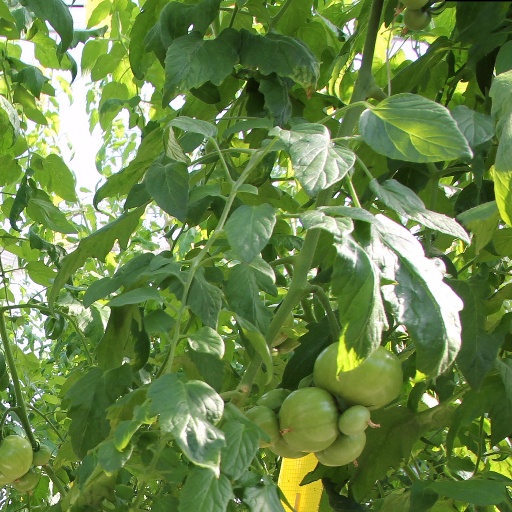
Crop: tomato